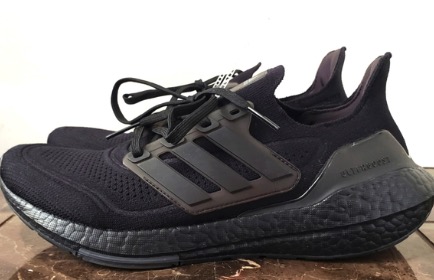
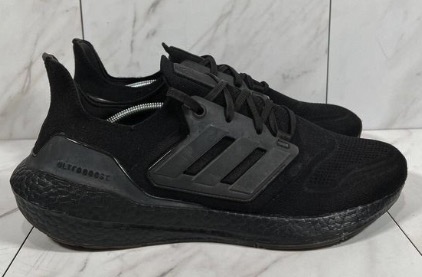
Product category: misc
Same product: yes